Basketball moves

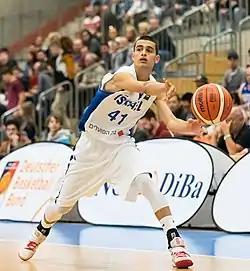
Israeli basketball player Yam Madar making a blind pass.

Also known as a "no-look pass", the blind pass is performed when a player looks in one direction but passes the ball to their target in another direction. Blind passes are risky and infrequently attempted, but when done correctly, they can confuse the defense. The no-look pass has been popularized by players such as Bob Cousy, Magic Johnson, Isiah Thomas, Pete Maravich, Larry Bird, Jason Kidd, Rajon Rondo, Michael Jordan, John Stockton, Ricky Rubio, Jason Williams, and Steve Nash.